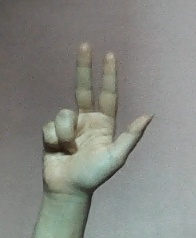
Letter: al